Women in Hawaii

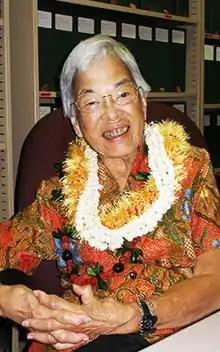
Dr. Isabella Abbott

Queen Lili'uokalani was born in September 2, 1838. She was a passionate music composer, or a haku mele. She became a queen in 1891 and worked against the U.S. annexation of Hawai'i. Additionally, she created the Hawai'i 1892 Highways Act. She advocated highly for Hawaiian sovereignty. In a revolt, the provisional government put her under house arrest. The provisional government also made her give up the throne. As she lay in house arrest, she created songs. A song titled "Aloha 'Oe'" was able to be smuggled out while she was in house arrest. This song became popular so it was recognized as the national song.